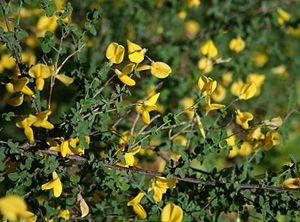
Les plantes toxiques pour les équidés sont des plantes qui peuvent causer des troubles aux Équidés, chevaux, poneys, zèbres ou ânes, qui les ingèrent. Selon le type de plante, la quantité ingérée et le poids de l'animal, ces troubles peuvent aller de symptômes bénins à la mort en quelques heures.